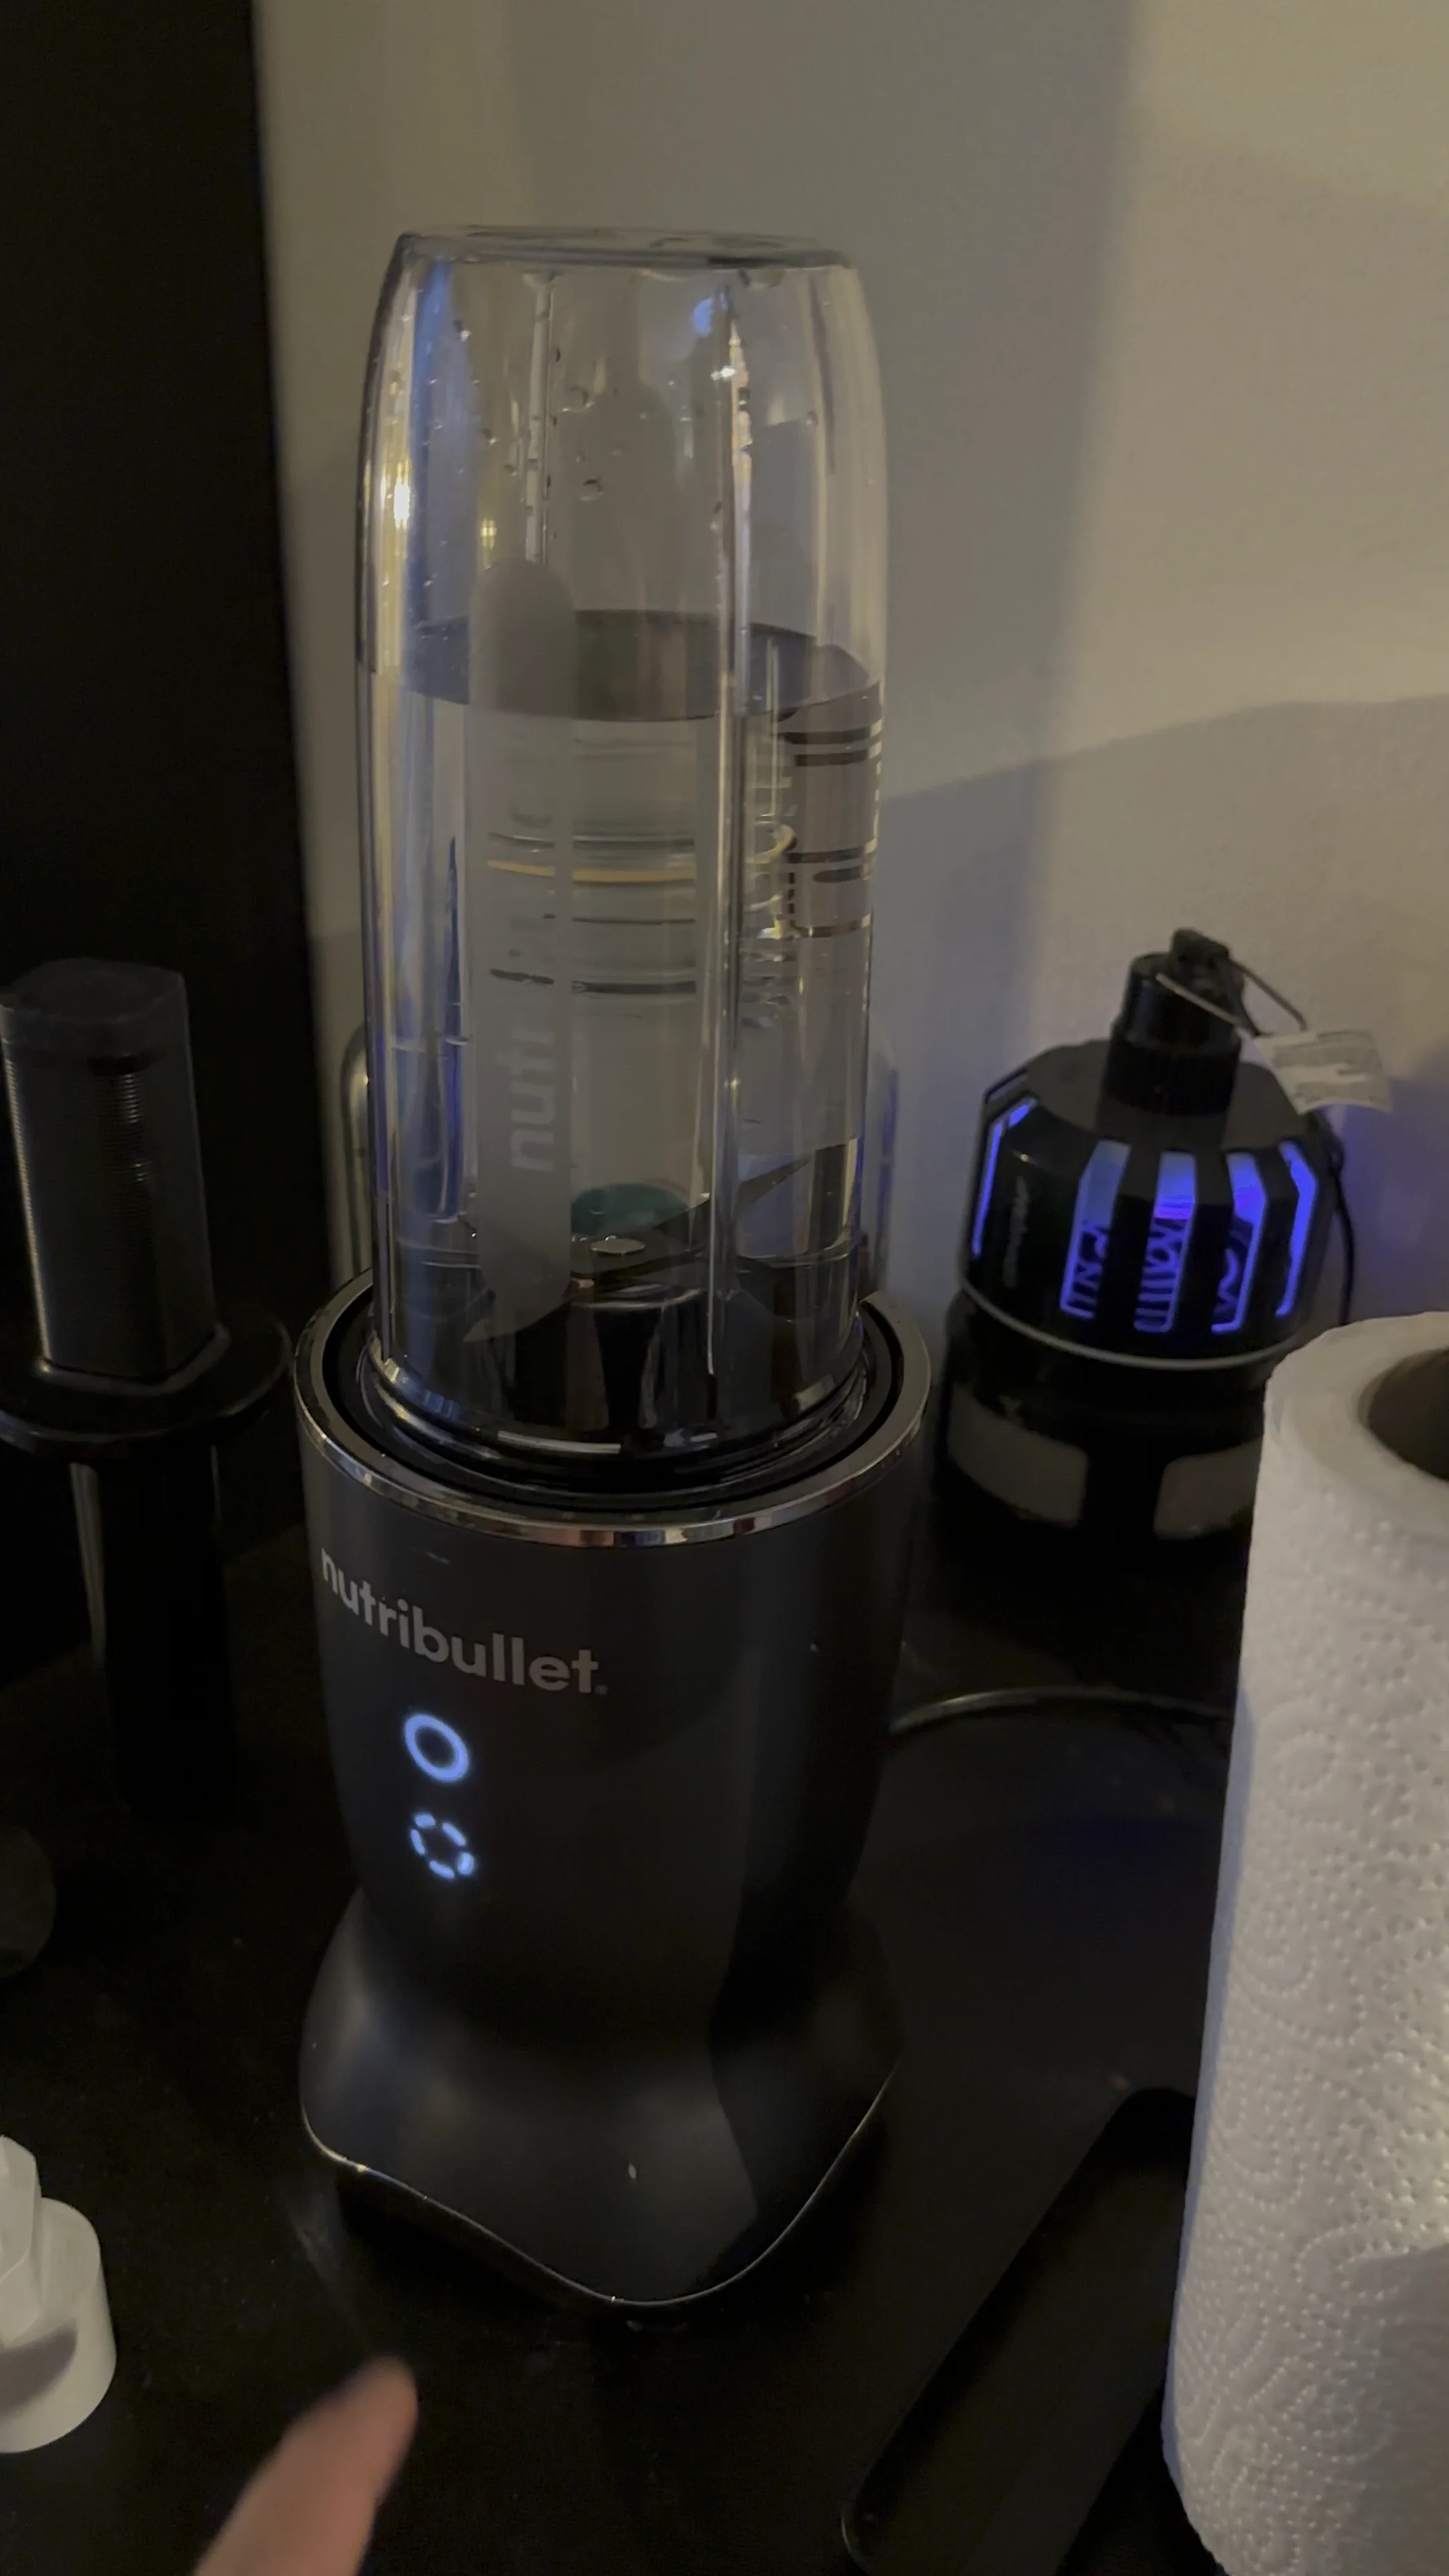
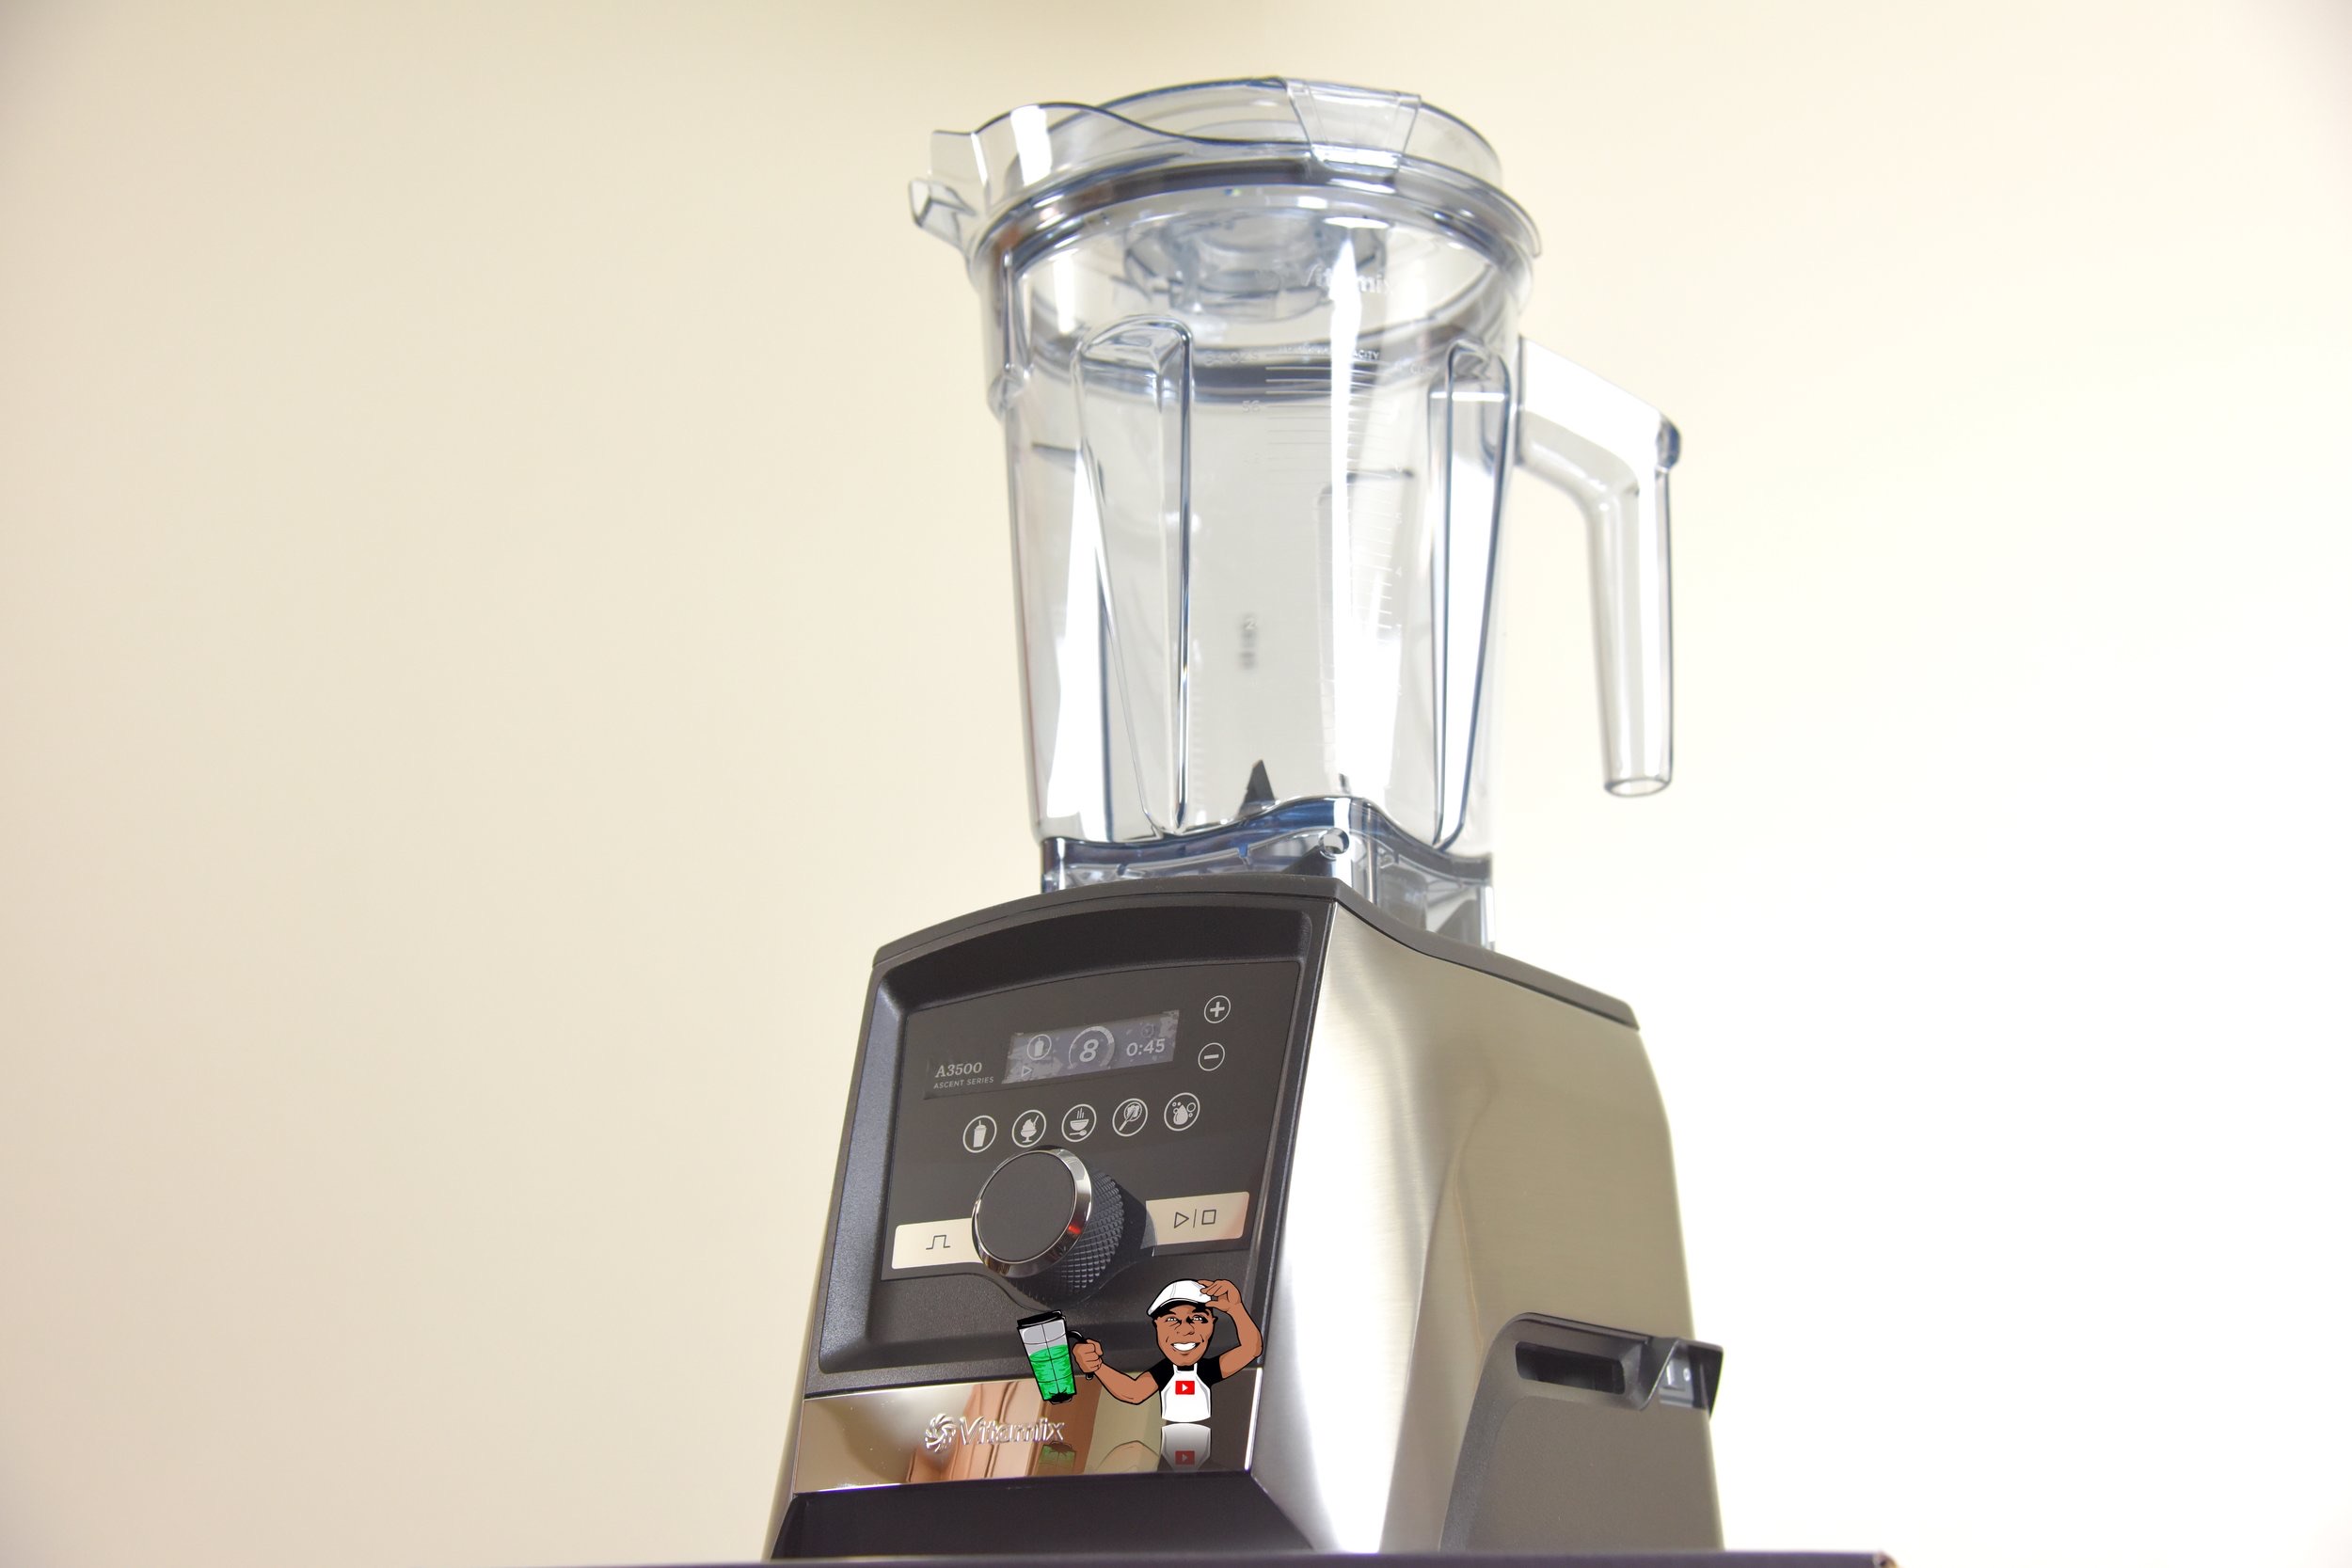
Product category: items_blender
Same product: no